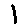
Label: 1